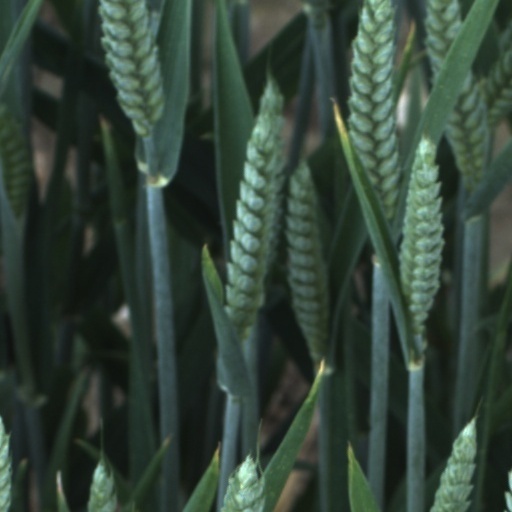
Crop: wheat